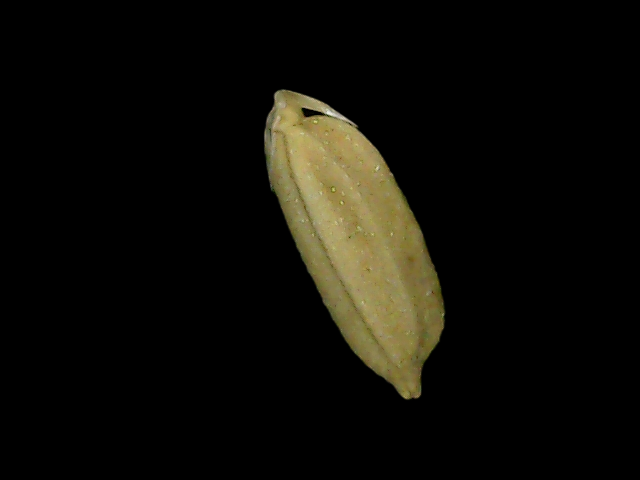
Rice variety: Bd76